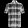
Label: Shirt